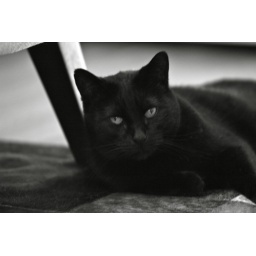
A black cat in black and white